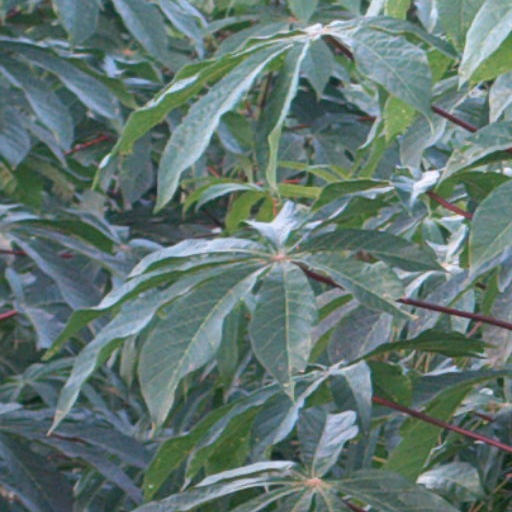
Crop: cassava